Yitzhak Navon

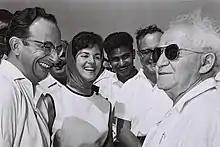
Navon with his wife Ofira and David Ben-Gurion

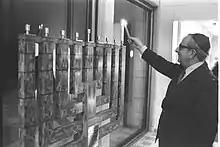
President Yitzhak Navon lighting Hanukkah menorah

In 1951, Navon became the political secretary of Israel's first prime minister, David Ben-Gurion. The following year he was appointed Ben-Gurion's bureau chief. He remained in this position under Prime Minister Moshe Sharett. His judgment was crucial to advice the government received during the Suez Crisis and Lavon Affair.